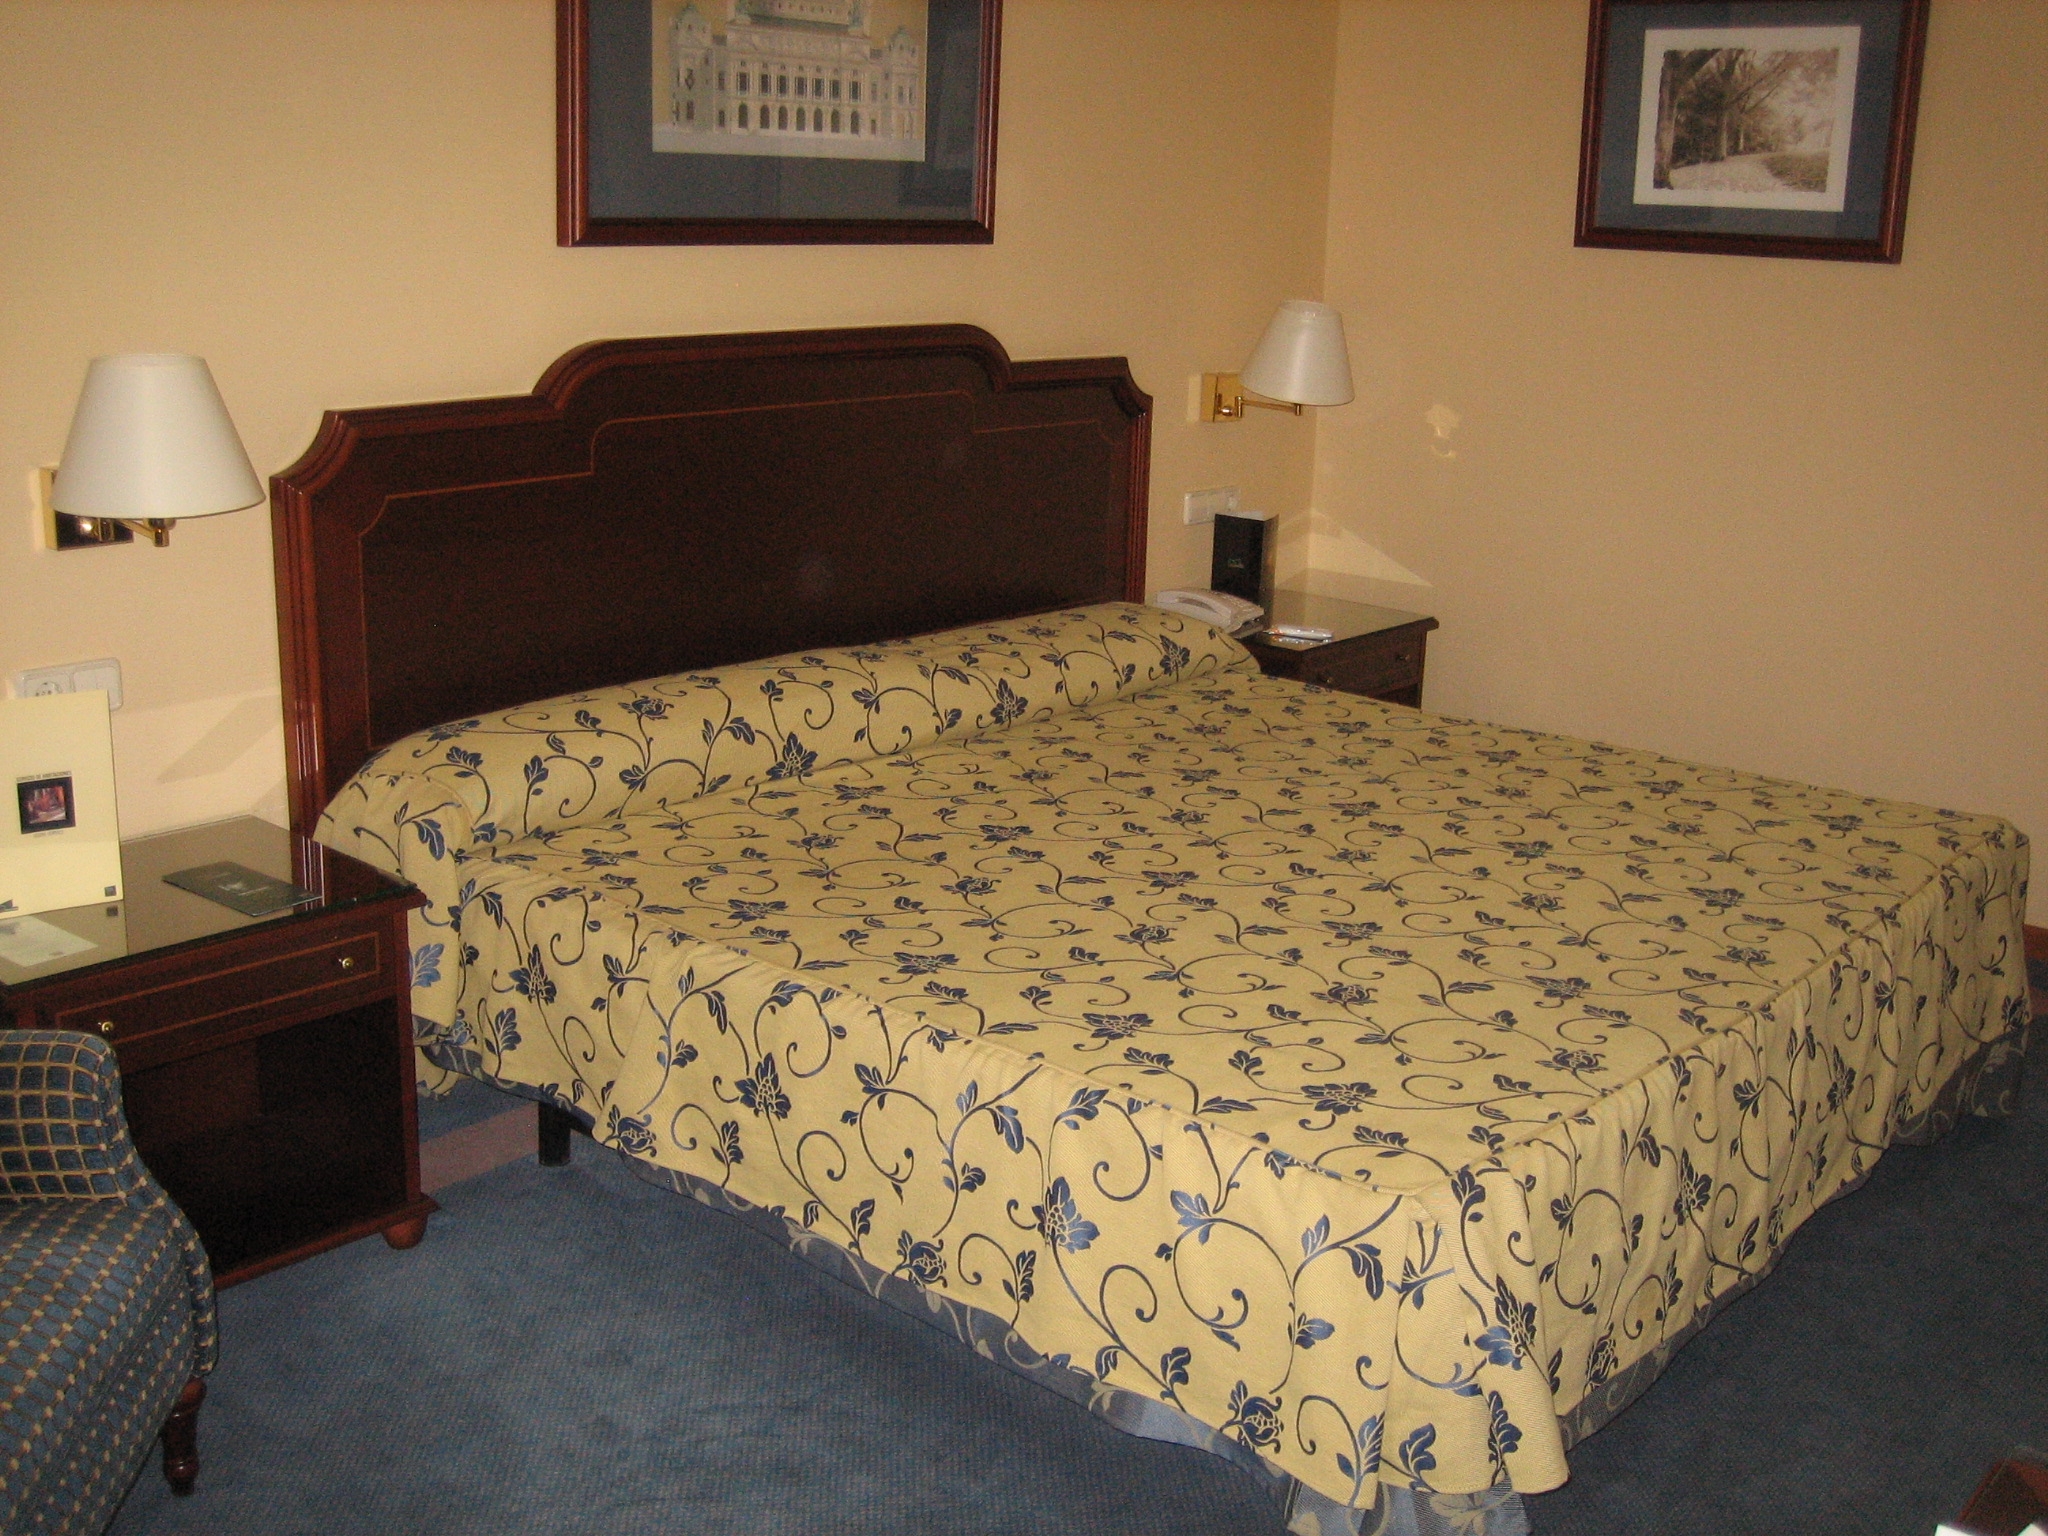
Room type: bedroom